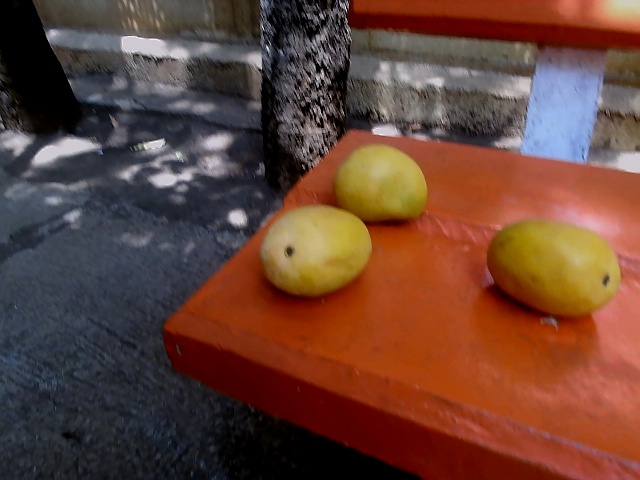
Label: Ripe_Mango